Mexican Slayride (film)

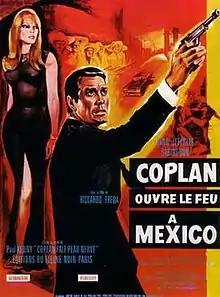

Mexican Slayride is a 1967 Eurospy film directed by Riccardo Freda and starring Lang Jeffries. It is based on the Paul Kenny's novel "Coplan fait peau neuve" and it is the fifth chapter in the Francis Coplan film series.